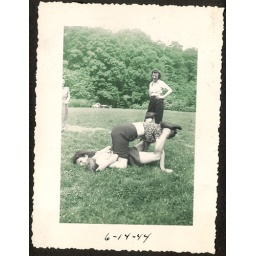
clowning in black and white